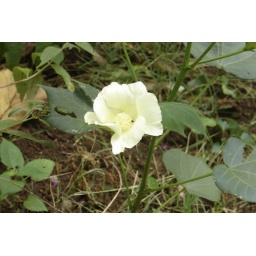
This is my green cotton plant finally blooming in August.